The Gospel According to Peanuts

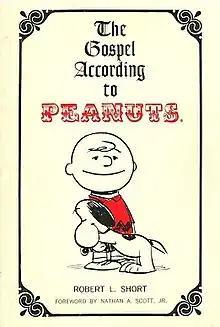
First edition

The Gospel According to Peanuts is a 1965 book written by Robert L. Short about Charles M. Schulz's "Peanuts" comic strip. The book is based on Short's use of the "Peanuts" characters to illustrate his lectures about the Christian Gospel.